Ralambo

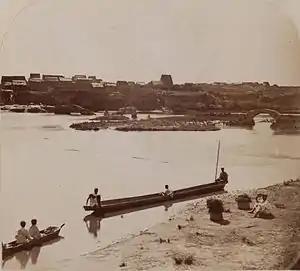
Ralambo's soldiers used the first firearms in Imerina, in one instance so frightening an opposing army that they ran into the Ikopa river and drowned.

Ralambo's many enduring and significant political and cultural achievements of his reign have earned him a heroic and near mythical status among the greatest ancient sovereigns of Merina history. Ralambo was the first to assign the name of Imerina ("Land of the Merina people") to the central highland territories where he ruled. He moved his capital from Alasora to Ambohidrabiby, location of the former capital of his maternal grandfather King Rabiby. The first sub-divisions of the "andriana" noble caste were created when Ralambo split it into four ranks. He introduced the traditions of circumcision and family intermarriage (such as between parent and step-child, or between half-siblings) among Merina nobles, these practices having already existed among certain other Malagasy ethnic groups. The practice of sanctifying deceased Merina sovereigns is also believed to have originated with this king.